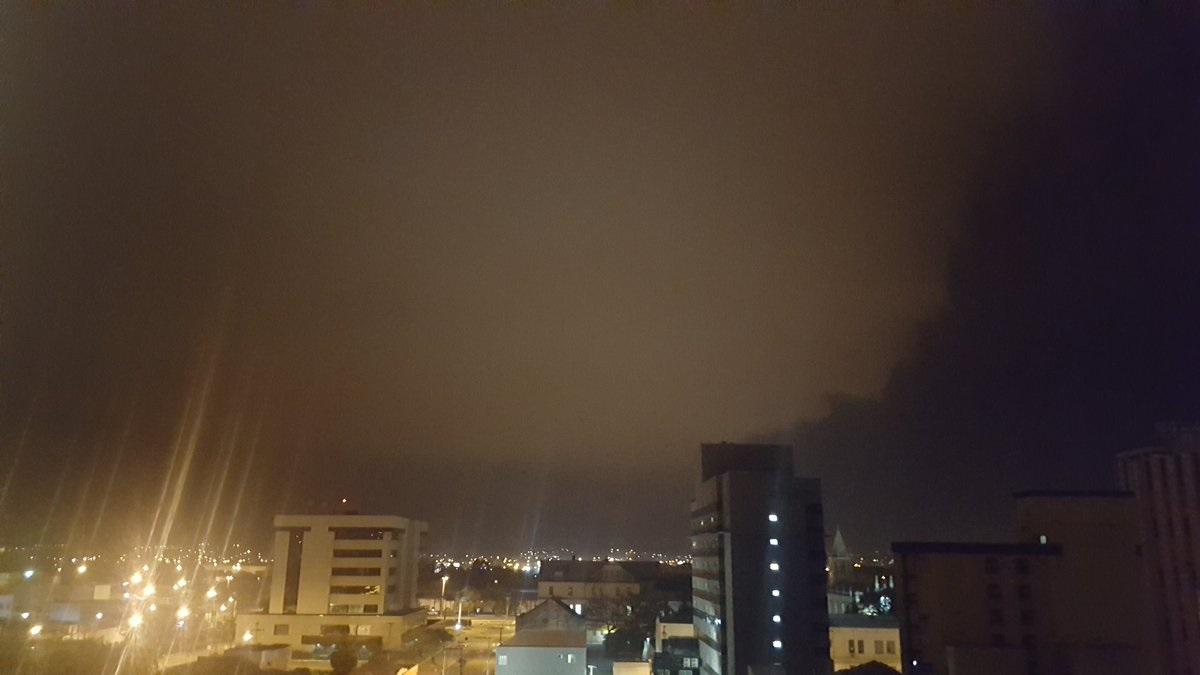
Fire: no
Smoke: no